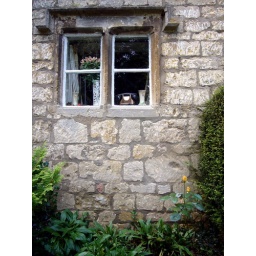
Bronze phone in the window